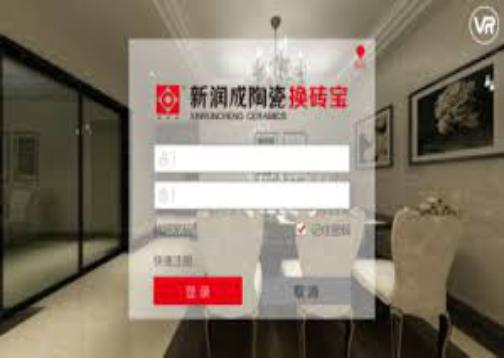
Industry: Others